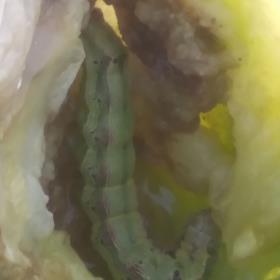
Crop: Tomato
Condition: helicoverpa-armigera-p